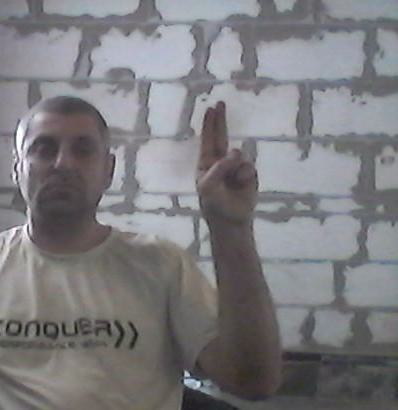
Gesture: two_up